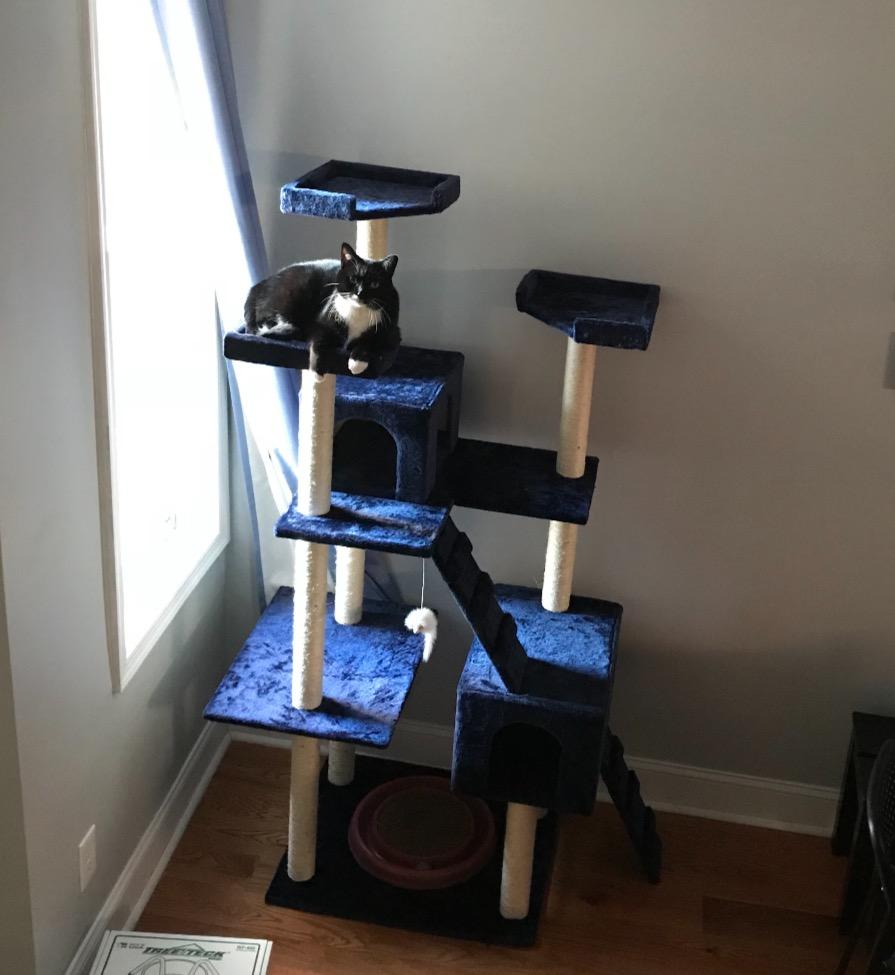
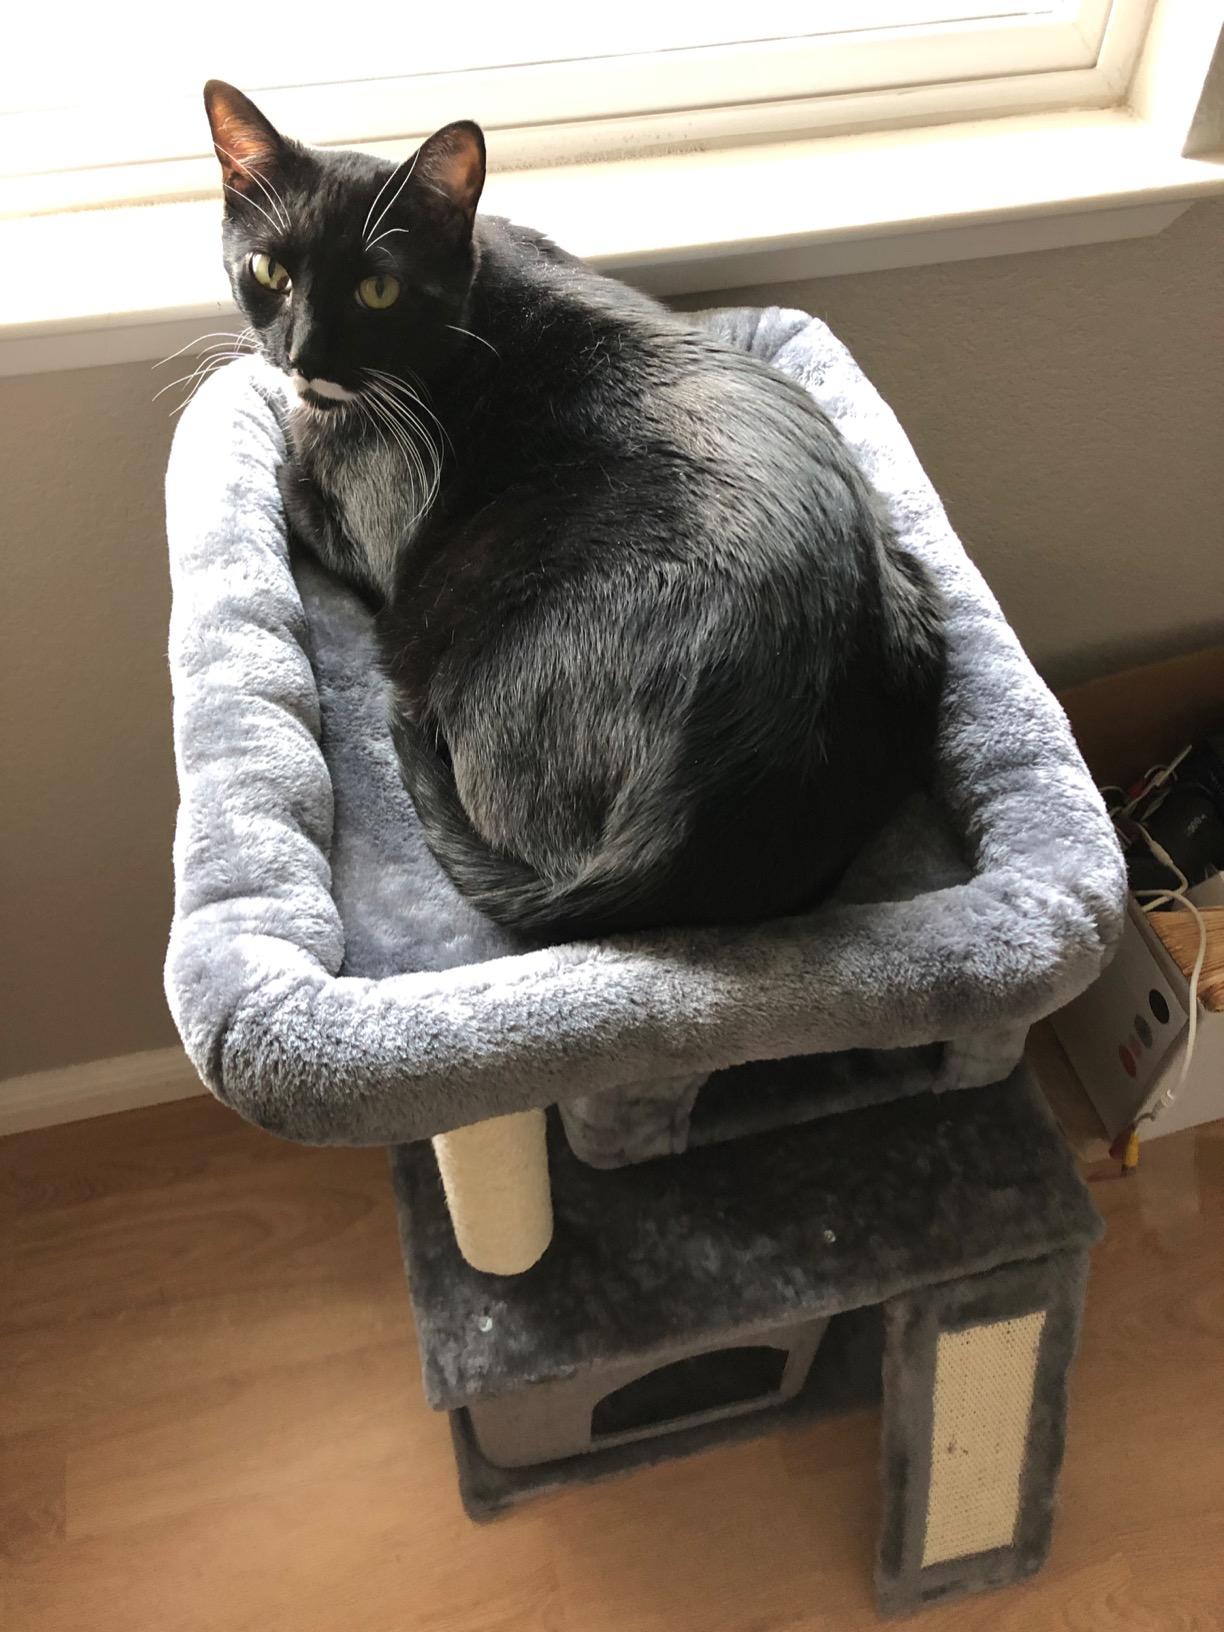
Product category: items_cat tree
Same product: no